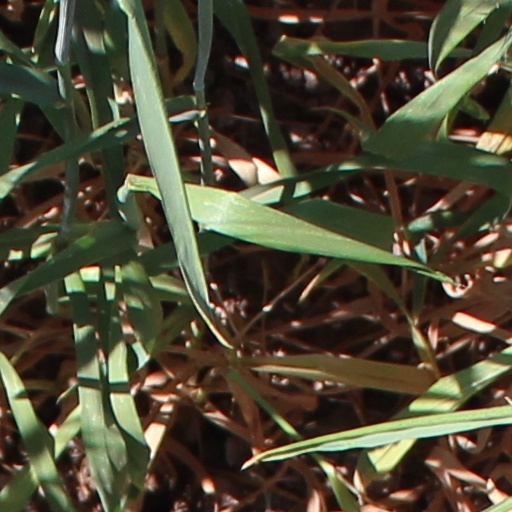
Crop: wheat